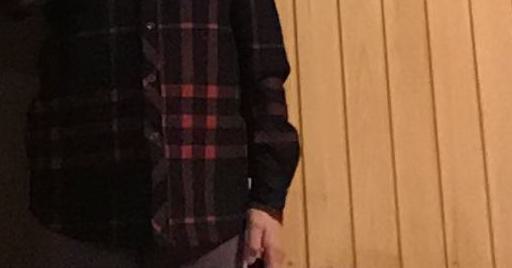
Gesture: no_gesture